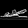
Label: Sandal